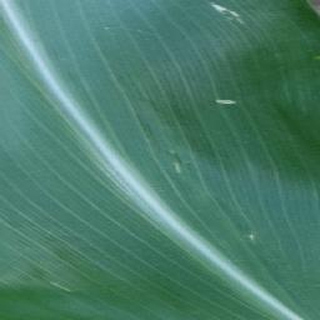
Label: healthy_corn